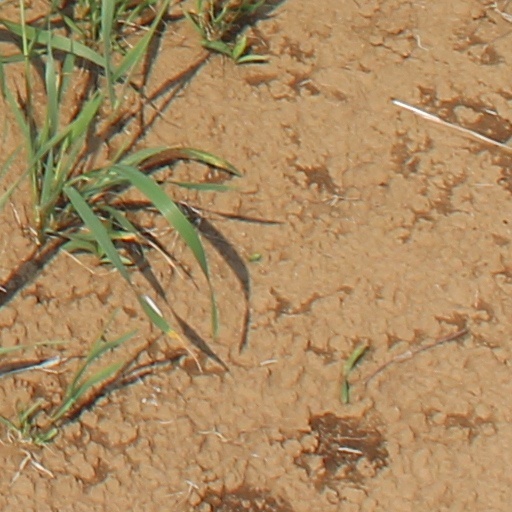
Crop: wheat